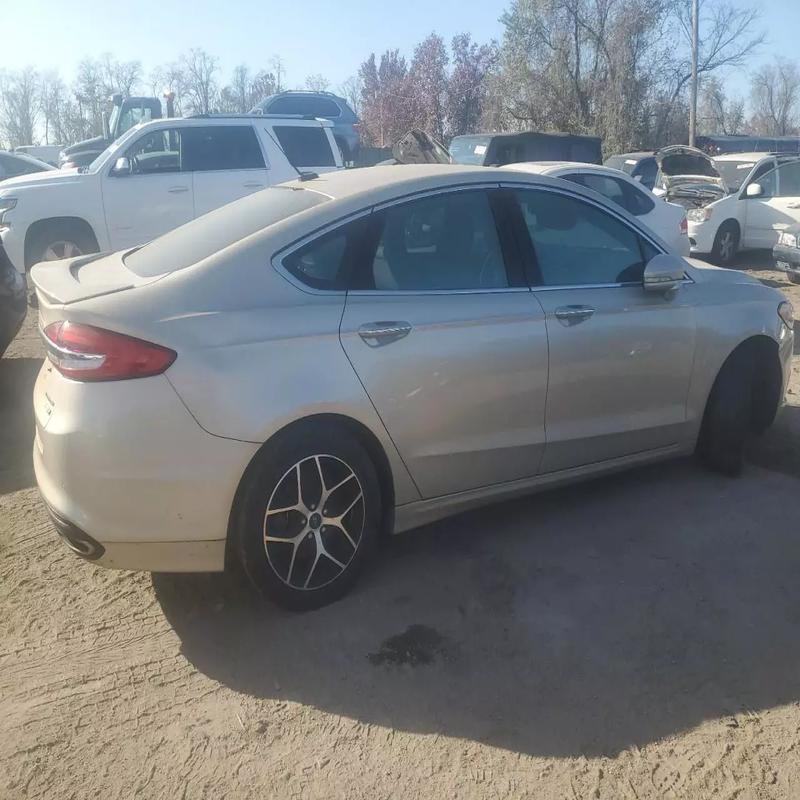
Aucun dommage détecté.
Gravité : aucun